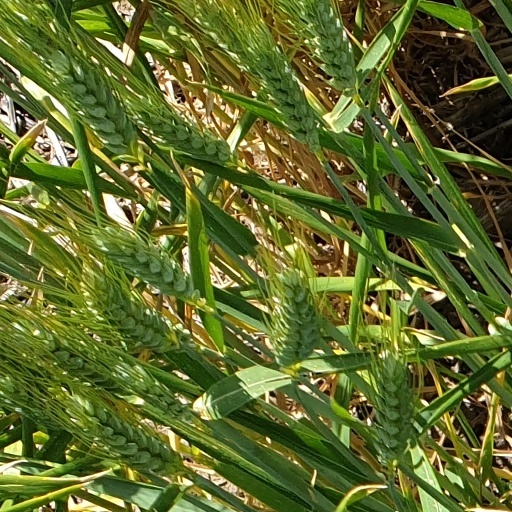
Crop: wheat